Guilliam van Deynum

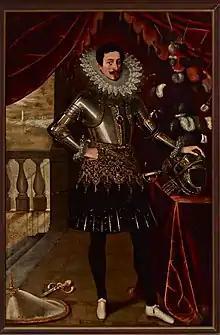
"Portrait of a nobleman"

Van Deynum arrived in Genoa in 1602 in the company of two brothers, one of whom was the Antoni mentioned earlier and another of whom the name has not been preserved. He must have achieved success early on as he painted a portrait of the local doge Agostino Doria sitting on a throne with his family not long after his arrival. It is known that he was the victim of an assault in 1606 and that in 1607 he was imprisoned for non-payment in a case concerning his activity as an art dealer. The "Portrait of a Genovese lady in a black dress" (Palazzo Bianco, Genoa) dated 1610 is the latest dated painting attributed to the period of his residence in Genoa. He is believed to have remained in Genoa until 1613.